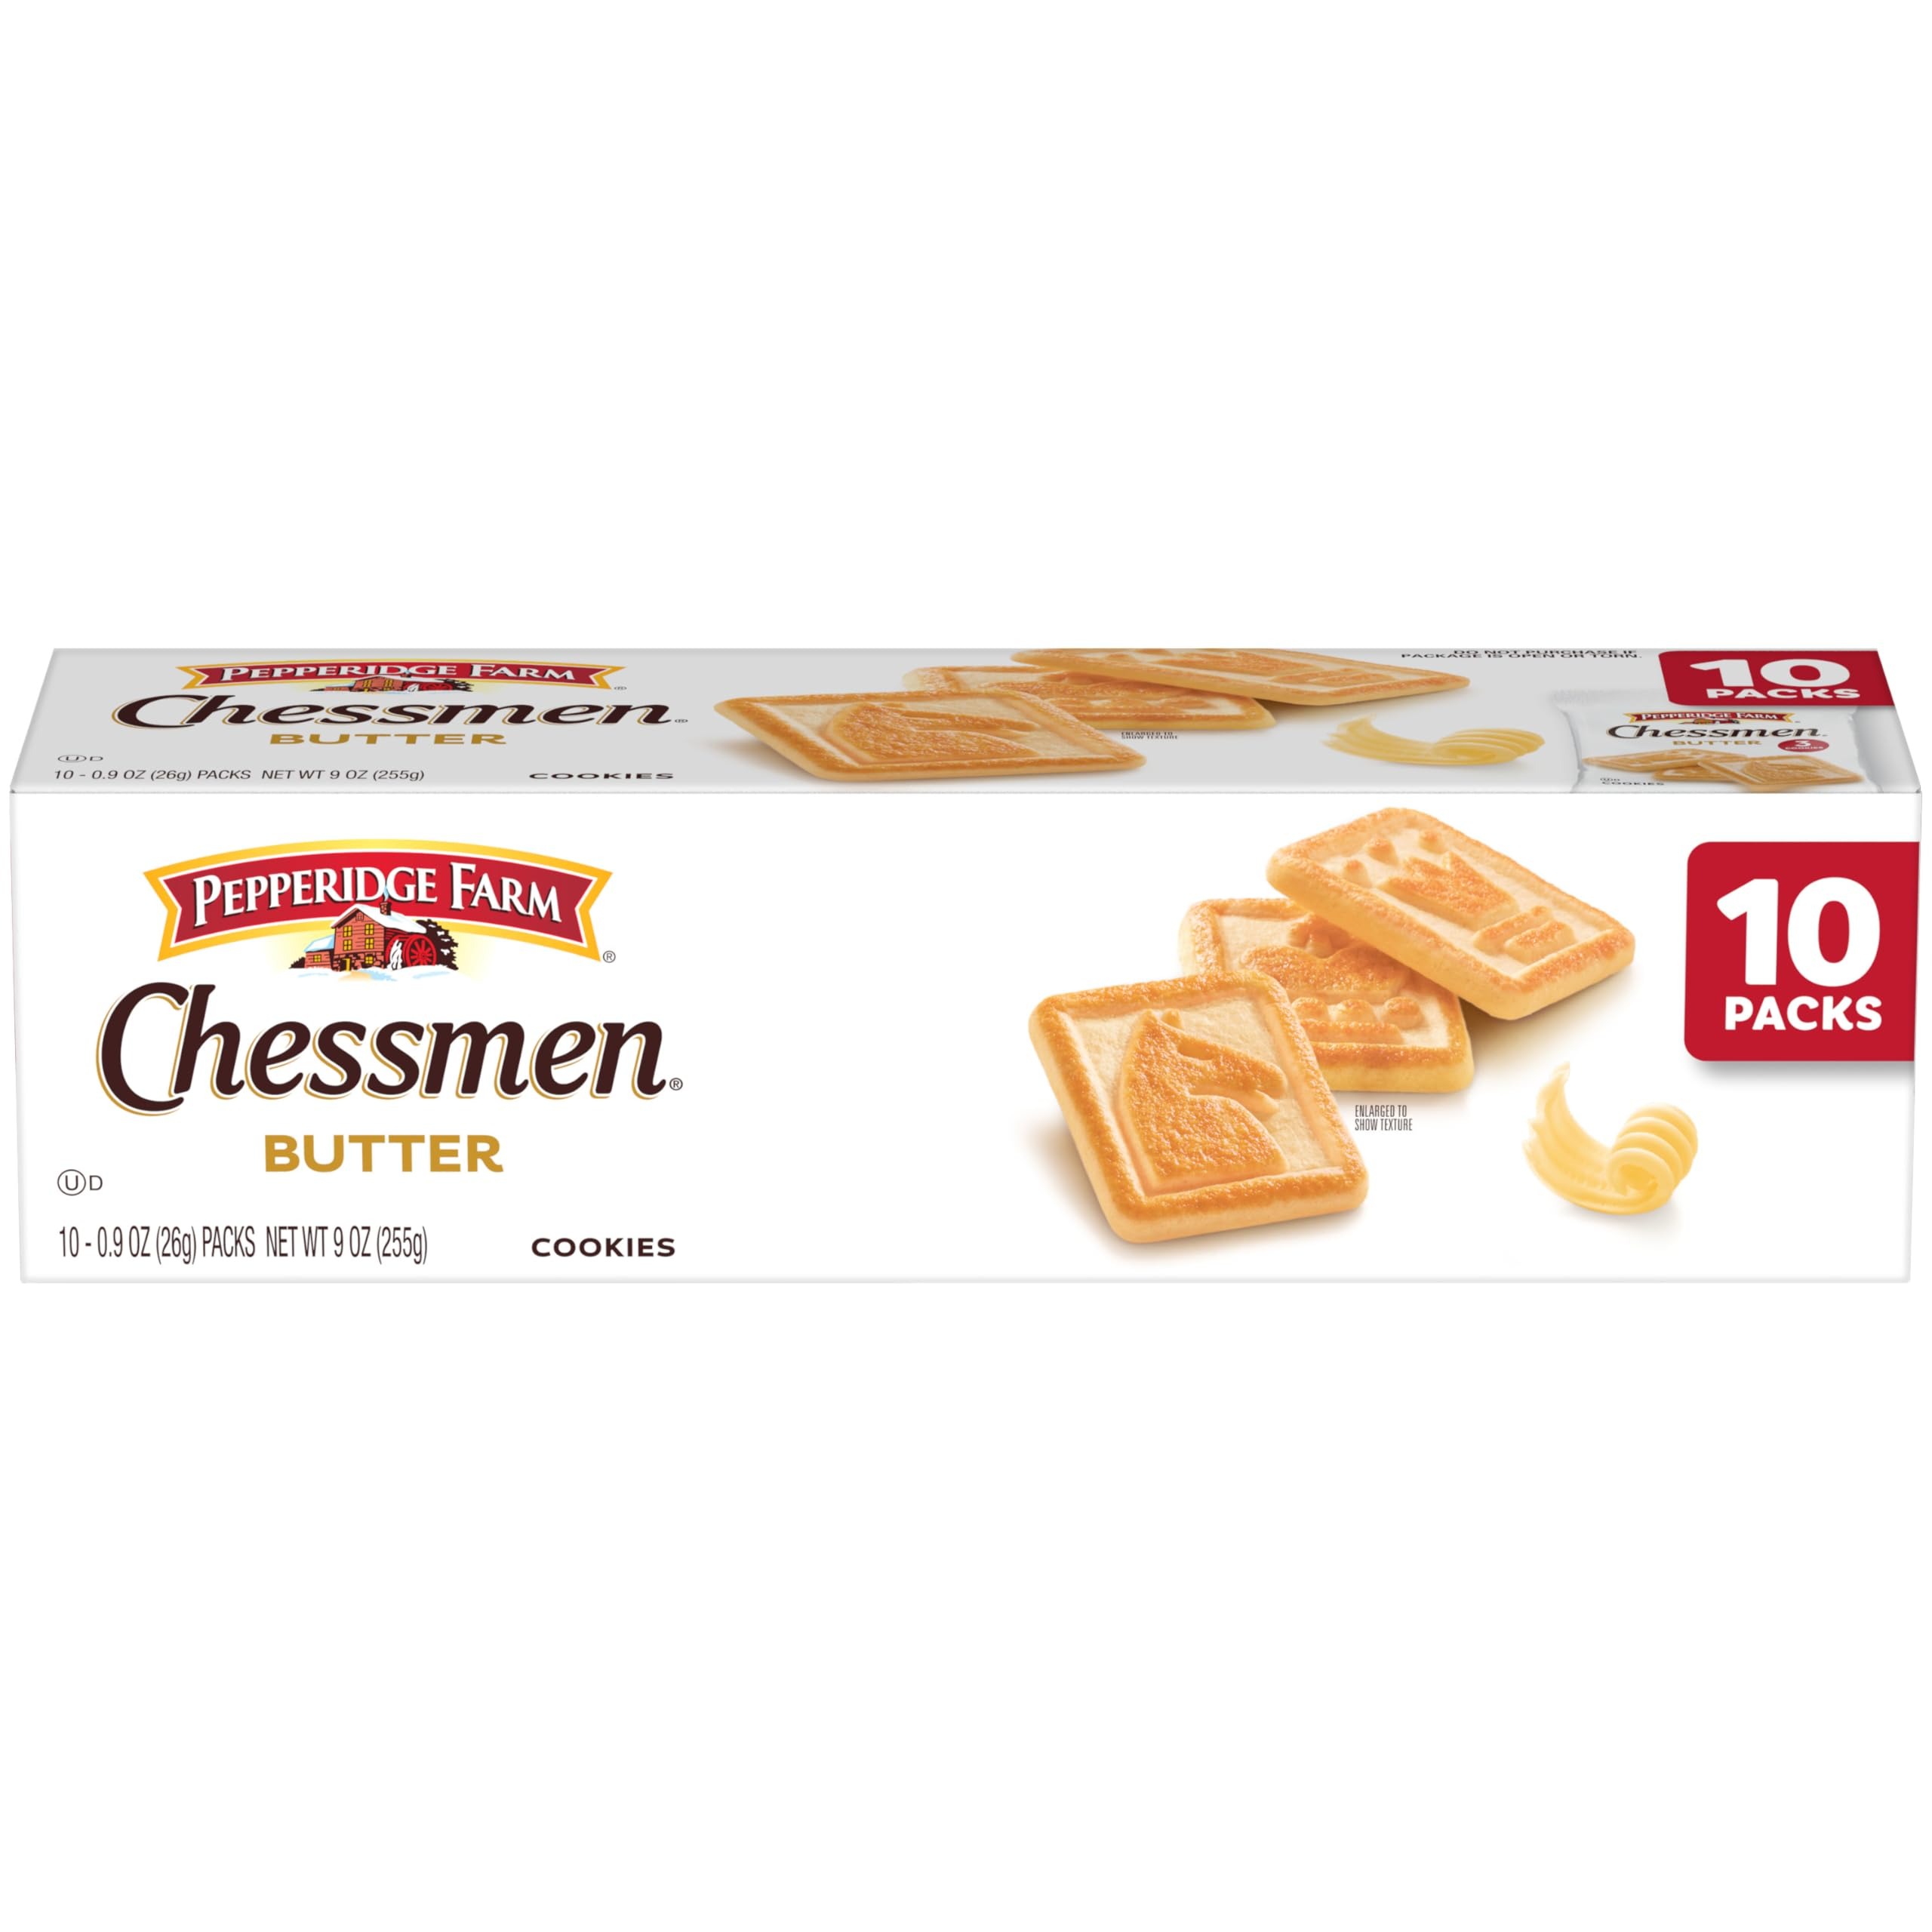
Item Name: Pepperidge Farm Chessmen Butter Cookies, 0.9 Oz Snack Pack, 10 Pk
Bullet Point 1: Includes one (1) 10-pack box of 0.9-ounce bags of Pepperidge Farm Chessmen cookies
Bullet Point 2: Snack packs with 3 Chessmen butter cookies per pack
Bullet Point 3: Perfect for an on-the-go snack or sweet treat anywhere
Bullet Point 4: Chessmen butter cookies have classic chess designs
Bullet Point 5: Have a little taste
Value: 9.0
Unit: Ounce

Price: 7.26